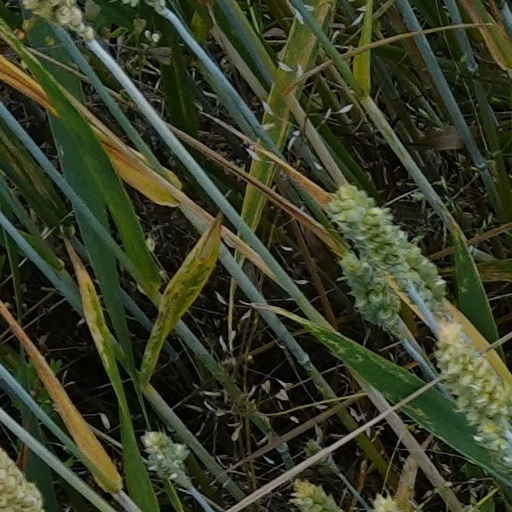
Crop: wheat